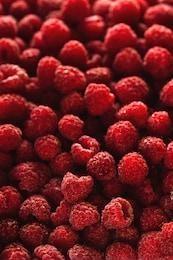
Label: raspberry